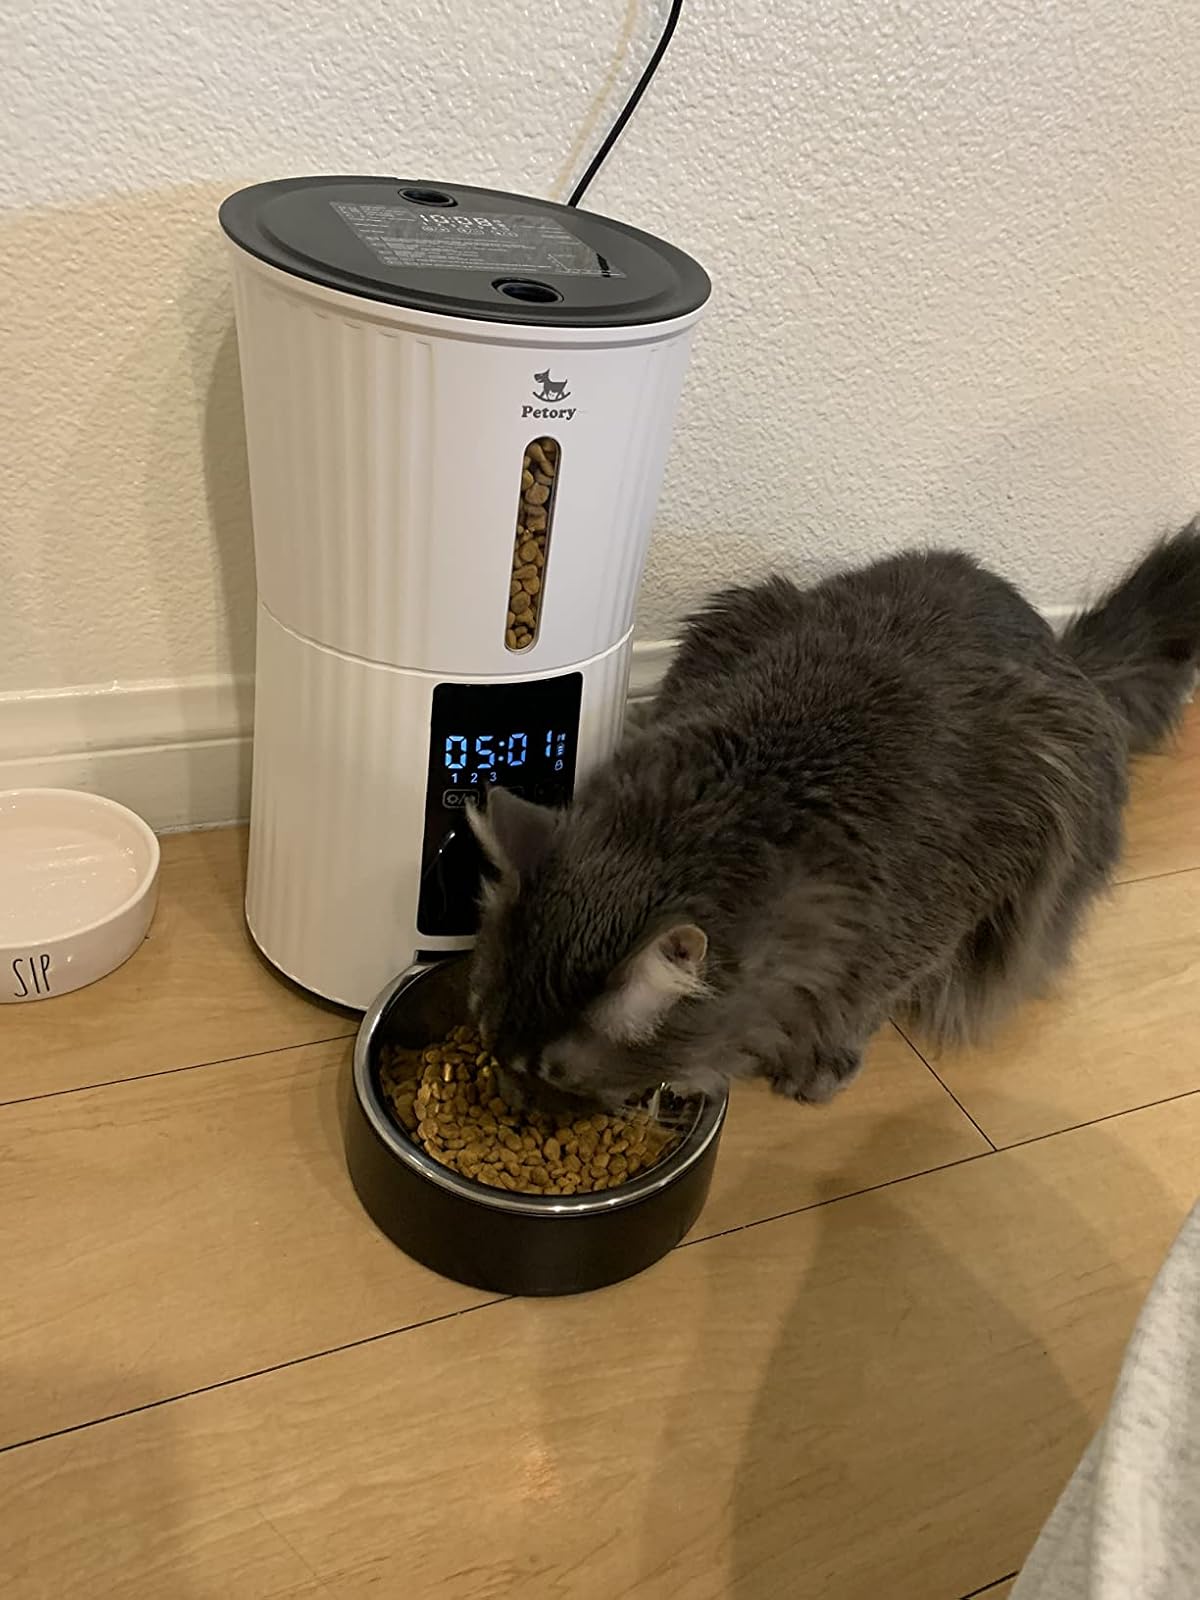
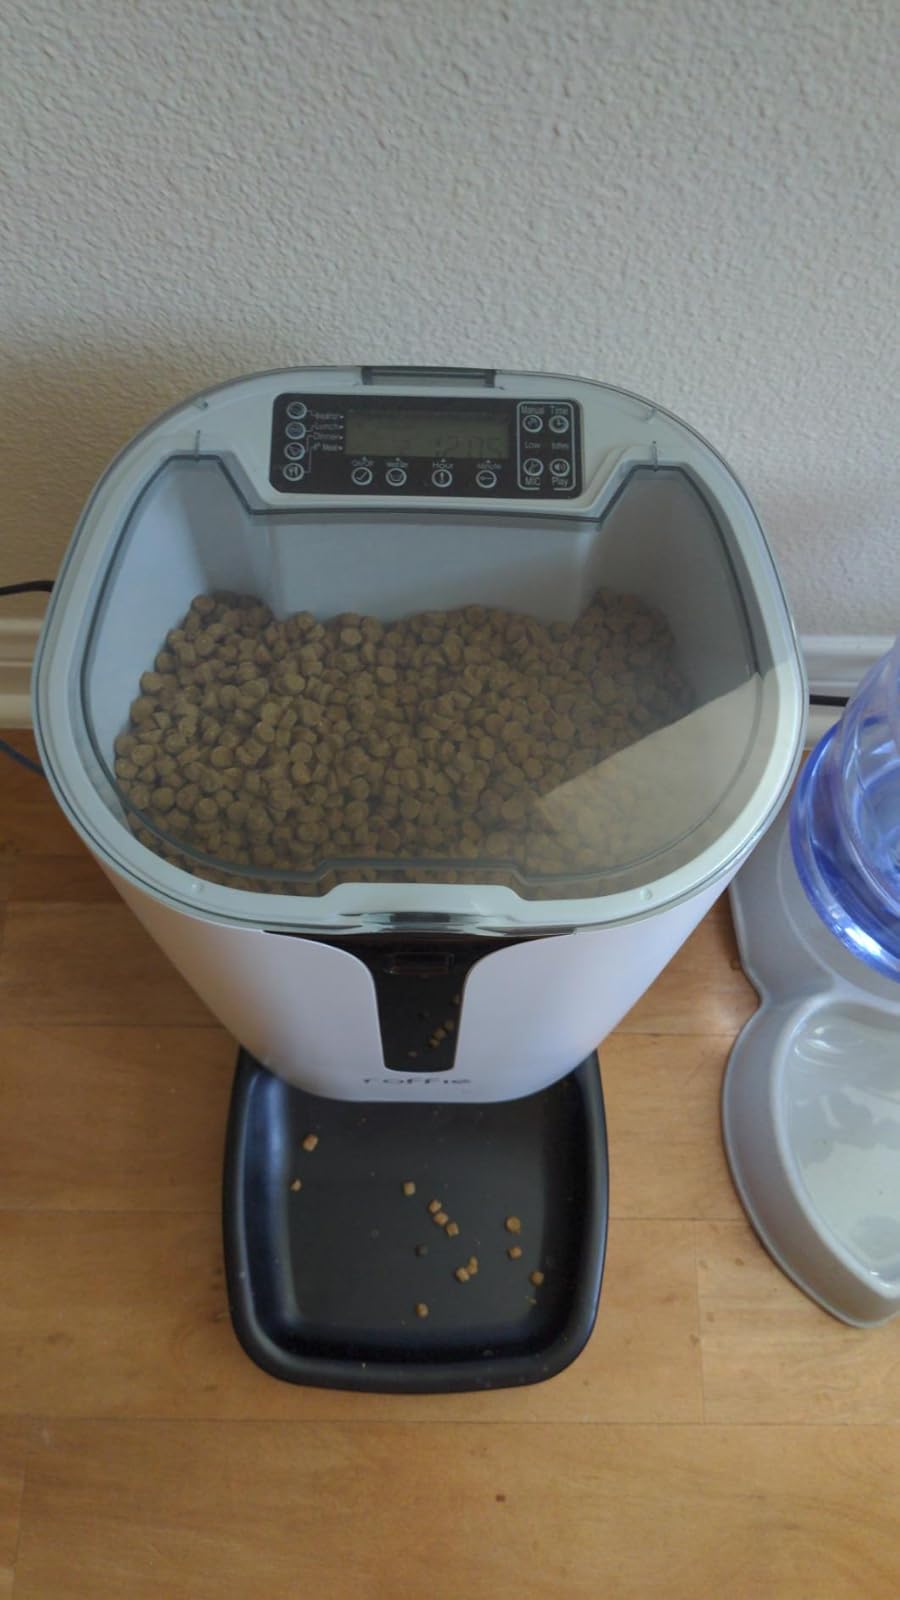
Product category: items_feeder
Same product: no